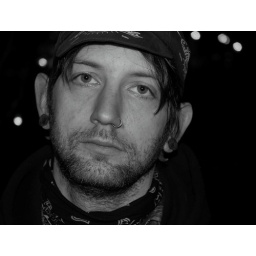
the black and white hides the bags under my eyes.